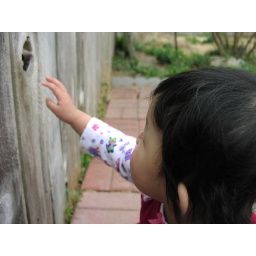
The dog next door uses this knothole to see and smell what is going on in our yard.